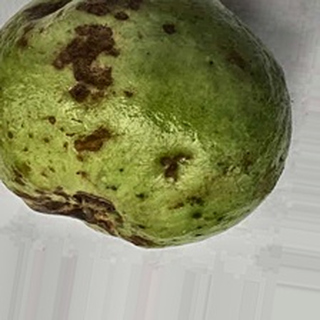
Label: guava_anthracnose